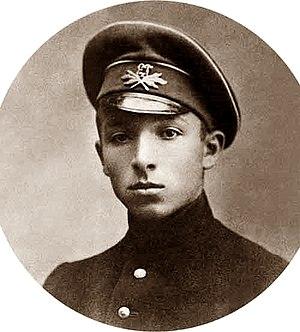
Ilia Lvovitch Selvinski est un poète soviétique né le 12 octobre 1899 à Simferopol, Russie, et décédé en 22 mars 1968 à Moscou, RSFSR.